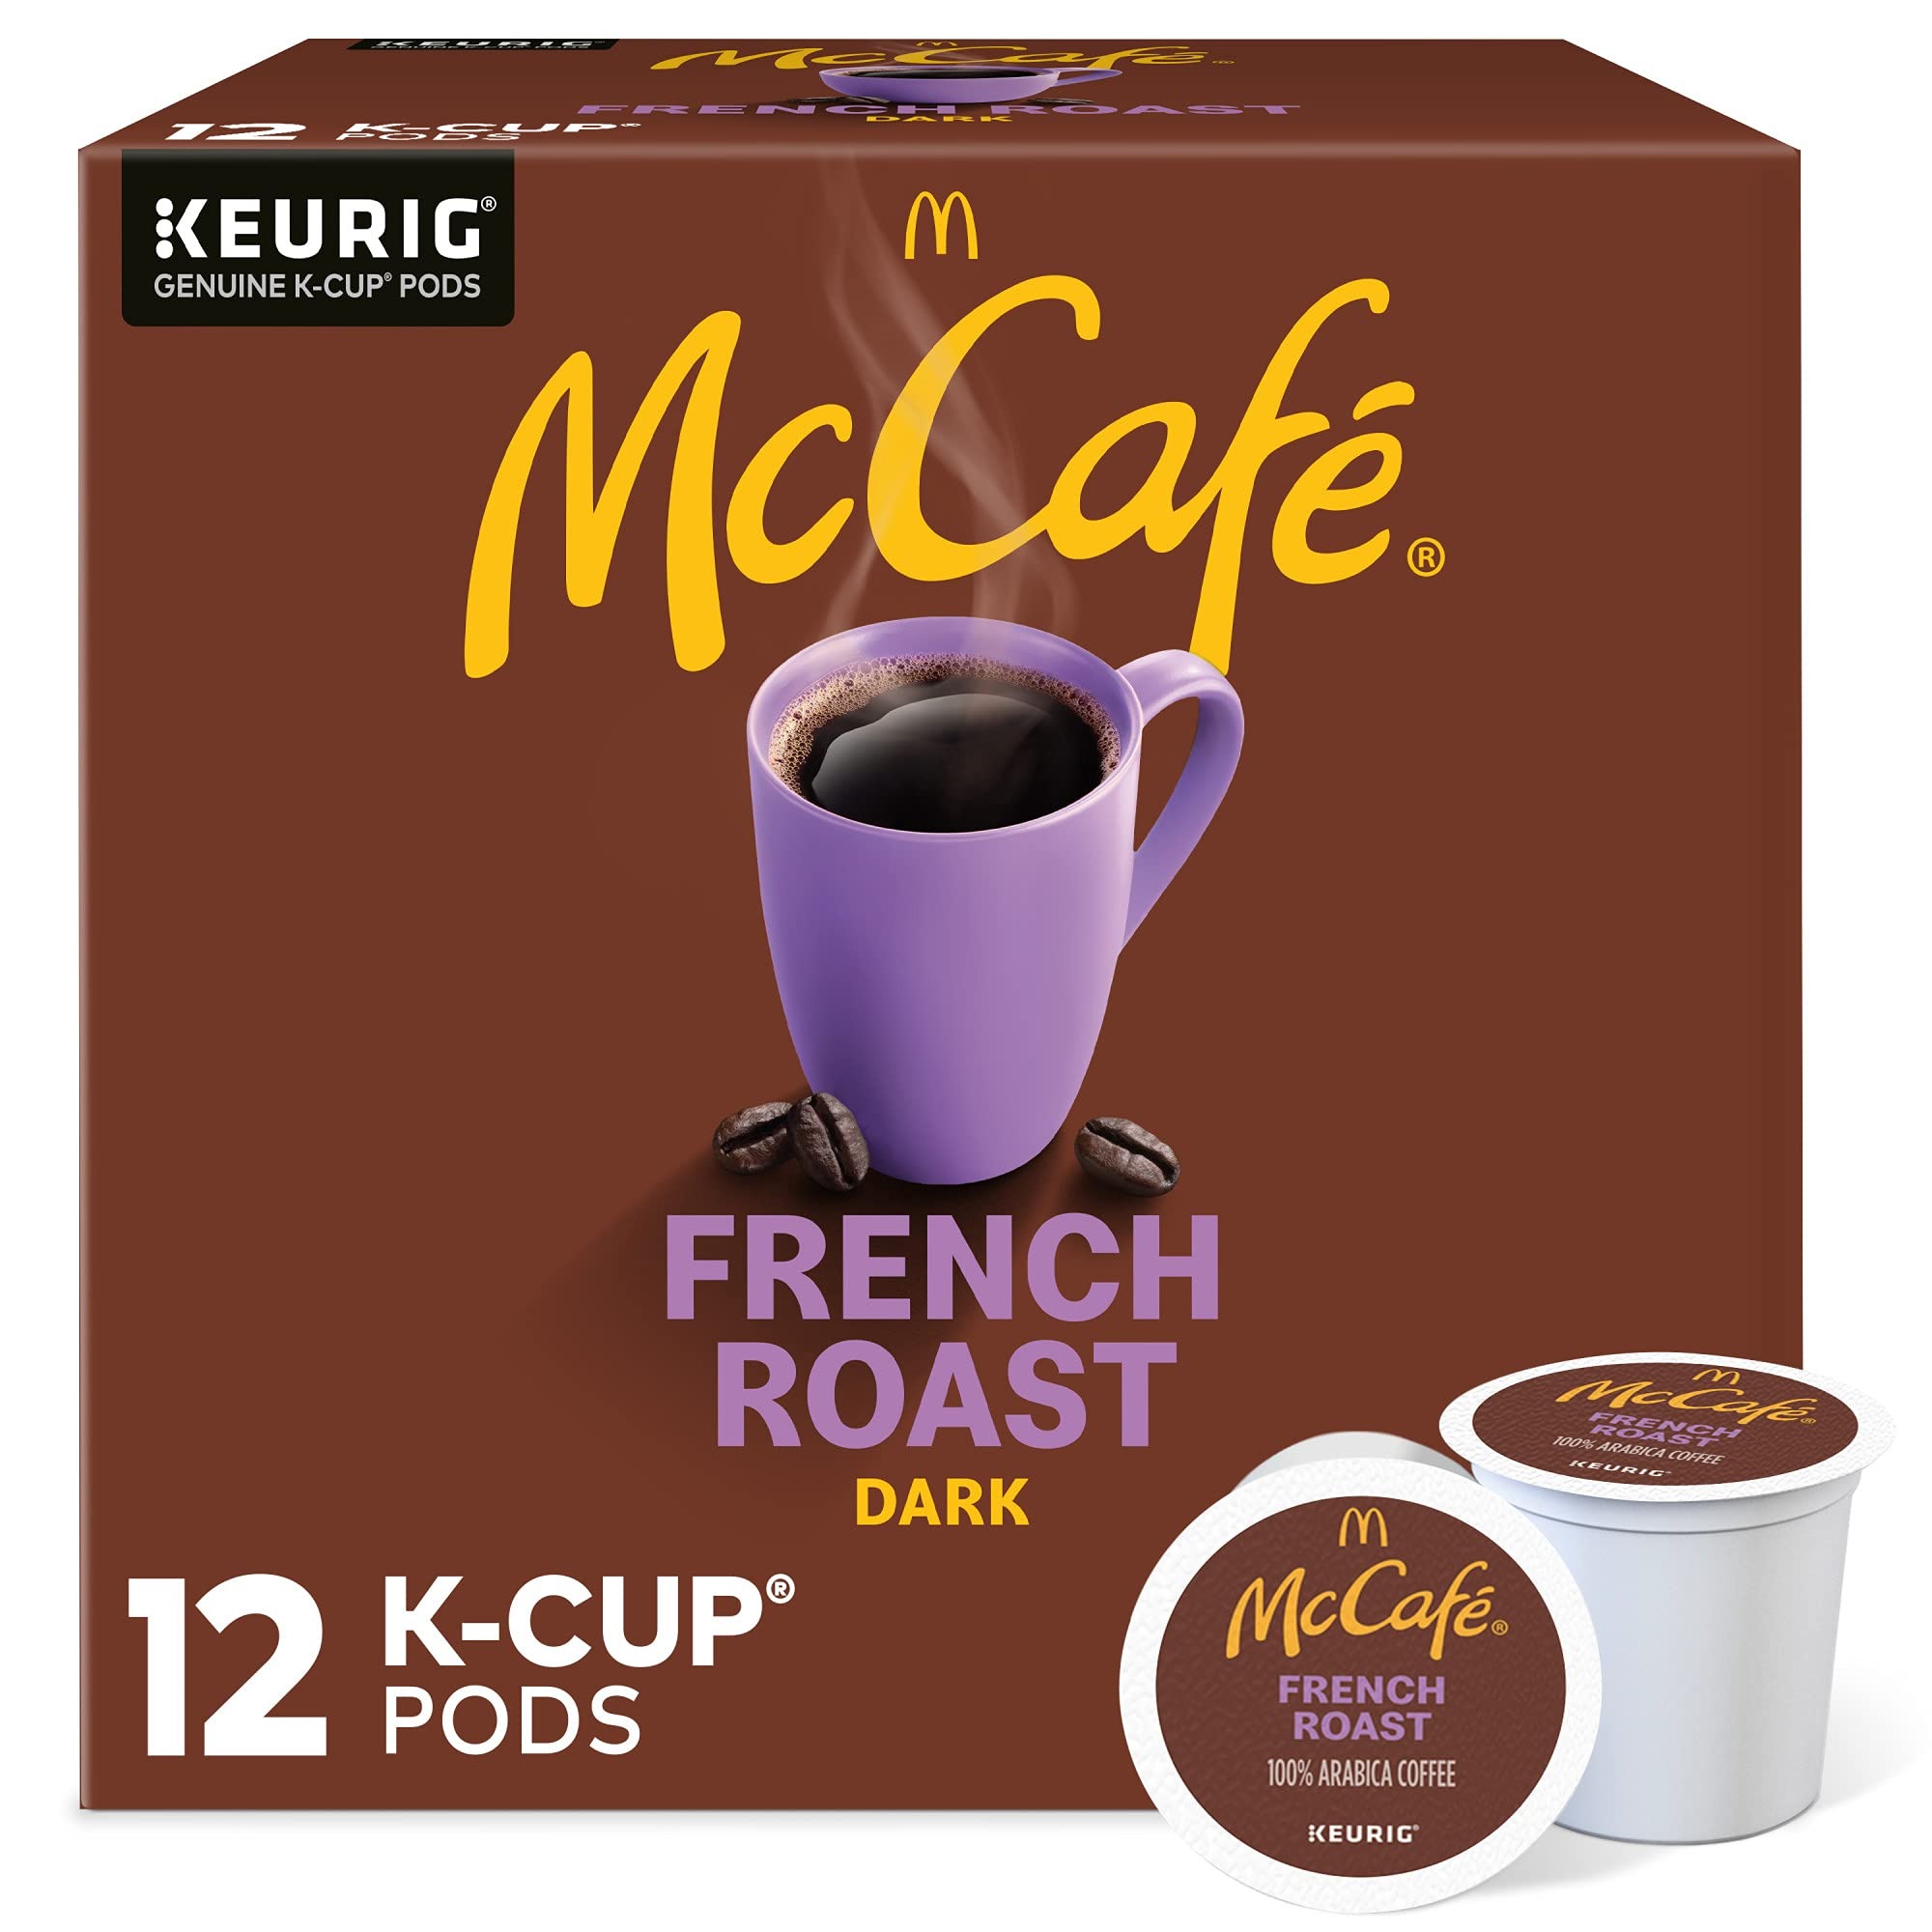
Item Name: McCafe French Roast Keurig K Cup Coffee Pods (12 Count)
Bullet Point 1: One box of 12 McCafe Dark French Roast Coffee K-Cup Pods
Bullet Point 2: McCafe Dark French Roast Coffee K-Cup Pods let you enjoy the McCafe experience at home or at work
Bullet Point 3: Dark roast coffee delivers a bold and dark flavor with a full body and smooth finish
Bullet Point 4: 100% roasted Arabica beans; Certified Kosher coffee
Bullet Point 5: Brew a cup of McCafe dark French roast coffee in all Keurig 1.0 & 2.0 brewing systems
Value: 12.0
Unit: Count

Price: 11.64